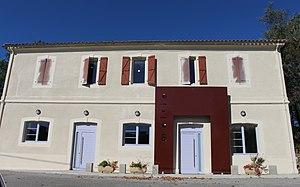
Mairie de Puntous (Hautes-Pyrénées)
Puntous est une commune française située dans le département des Hautes-Pyrénées, en région Occitanie.